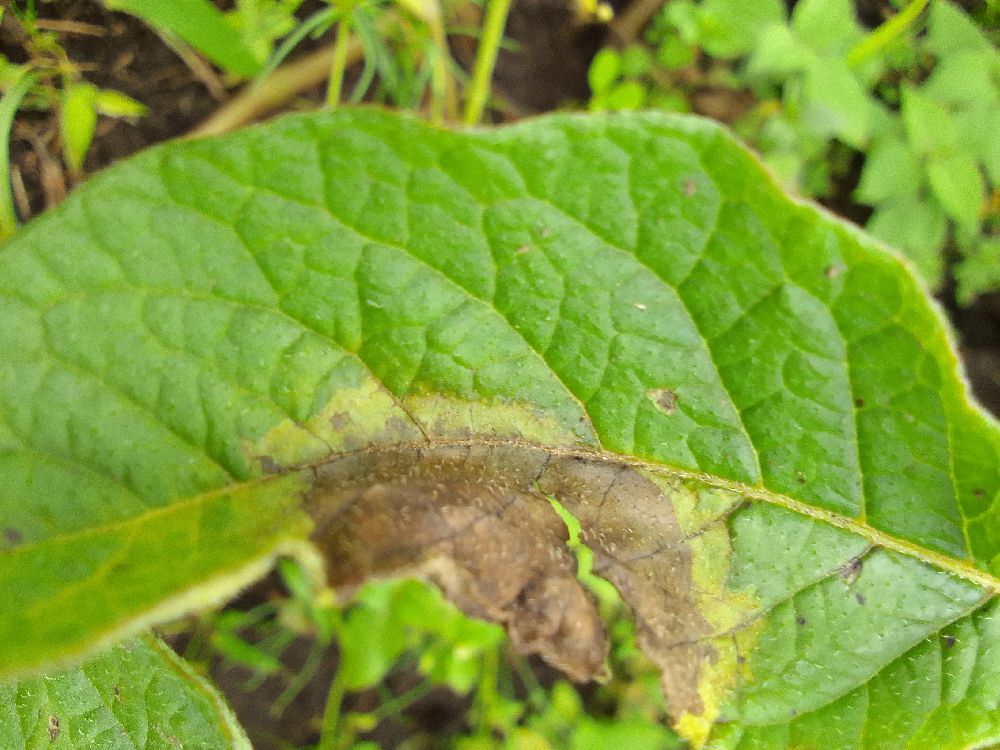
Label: Late blight